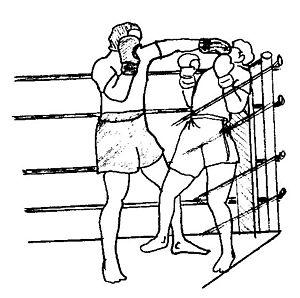
Andy Souwer, surnommé Le destructeur, né le 9 novembre 1982 à Bois-le-Duc, est un kickboxeur néerlandais participant régulièrement au K-1 MAX dont il a décroché le titre en 2005 et 2007 et atteint la finale en 2006. Il a également remporté à trois reprises la S-Cup Shootboxing en 2002, 2004 et 2008.
Nous présentons ici un recueil de termes techniques des boxes modernes dites « sportives » associés à leurs définitions. La définition du mot est la plupart du temps donnée dans le contexte dans lequel il est utilisé, ou le domaine auquel il se rapporte. Ce glossaire de la boxe n’aborde pas les mots des boxes ancestrales et celles dites « martiales ».
Le coup de poing balancé ou « swing » en anglais est un coup de poing circulaire exécuté à grande distance avec un mouvement pendulaire autour de l’épaule, le bras relativement tendu.